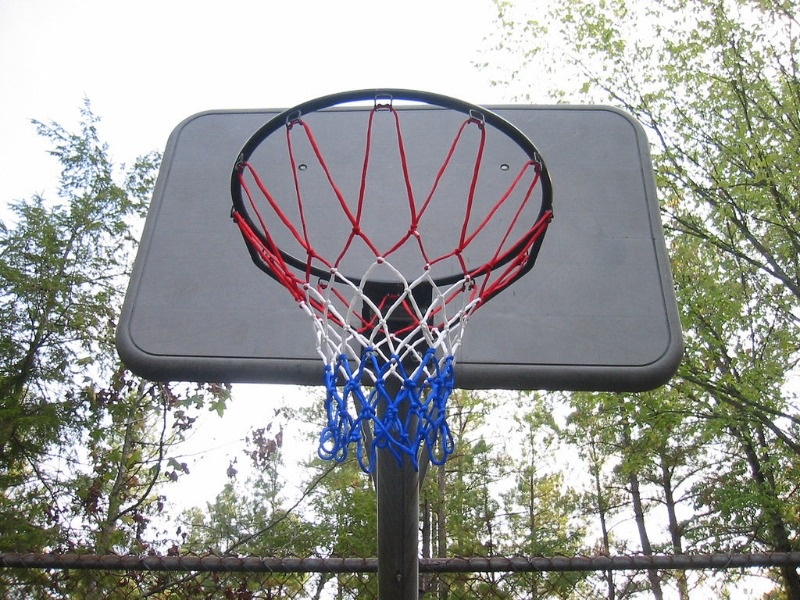
Basketbalnet | rood/wit/blauw | 40cm - 4mm
Sportnet basketbalnet Kleur rood/wit/blauw Afmeting hangend 40 cm Afmeting gestrekt 50 cm Draaddikte 4 mm Basketballen met een Nederlands tintje. Dit vrolijke basketbalnet is rood-wit-blauw en dus een oer-Hollands net. Het net is vervaardig van geknoopt nylon en zorgt ervoor dat de bal, nadat deze door de ring is geworpen, snelheid verliest en beter zichtbaar is. Zo kun je veel beter zien of je punten hebt gescoord. Officiële wedstrijden maken gebruik van een wit net om zo de bal optimaal te zien tijdens het spelen. Dit rood-wit-blauwe exemplaar kan daarom voor recreatiedoeleinden worden gebruikt. Basketballen als een pro Je hangt dit net heel eenvoudig aan de basketbalring. Aan de bovenkant van het netje heb je namelijk 12 lange lussen en die hang je dus aan de haken aan de basketbalring. Het net voorkomt dat de bal blijft hangen of terugspringt tijdens het scoren. Dit maakt het spel een stuk aangenamer! Basketballen zonder net is als voetballen zonder voetbal, een absolute must dus. In schoolgymzalen, buitengebieden of in de tuin is dit basketbalnet een ware eyecatcher. Maak Nederland trots en speel als een kampioen!
Brand: Sportnettenshop
Category: Sporting Goods > Athletics > Basketball > Basketball Hoop Parts & Accessories > Basketball Nets